The Mystery of the Strange Bundle

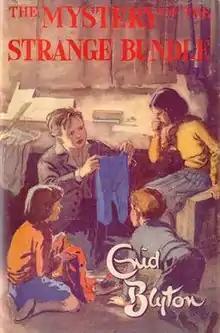
First edition cover

The Mystery of the Strange Bundle is a children's mystery novel written by Enid Blyton and published in 1952. It is the tenth book of "The Five Find-Outers" series.